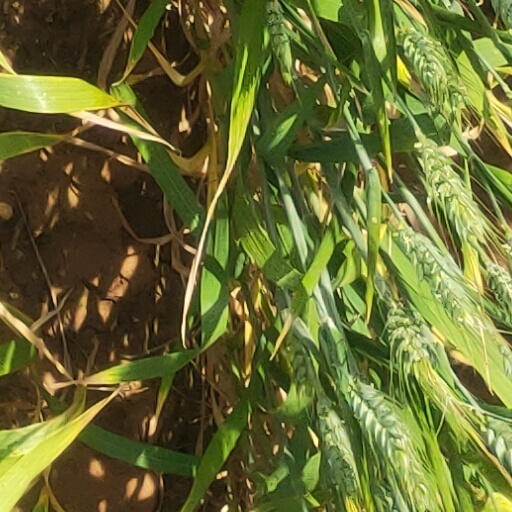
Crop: wheat